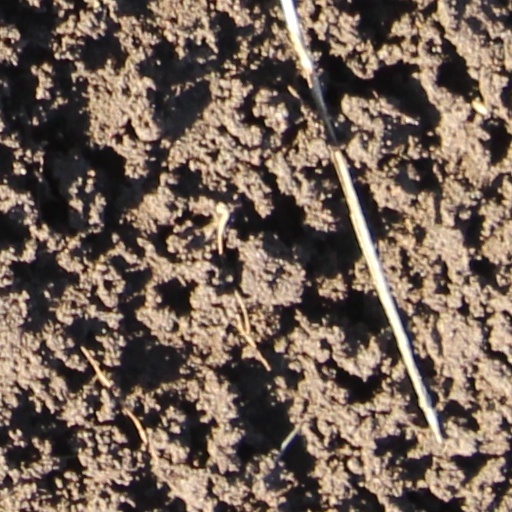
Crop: wheat